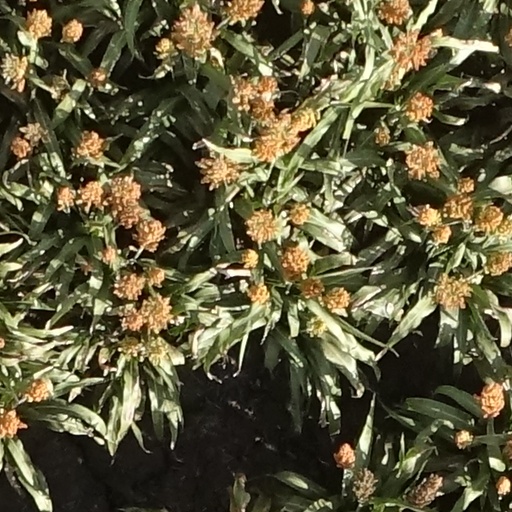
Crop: sorghum